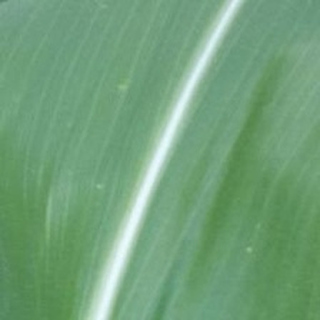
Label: healthy_corn